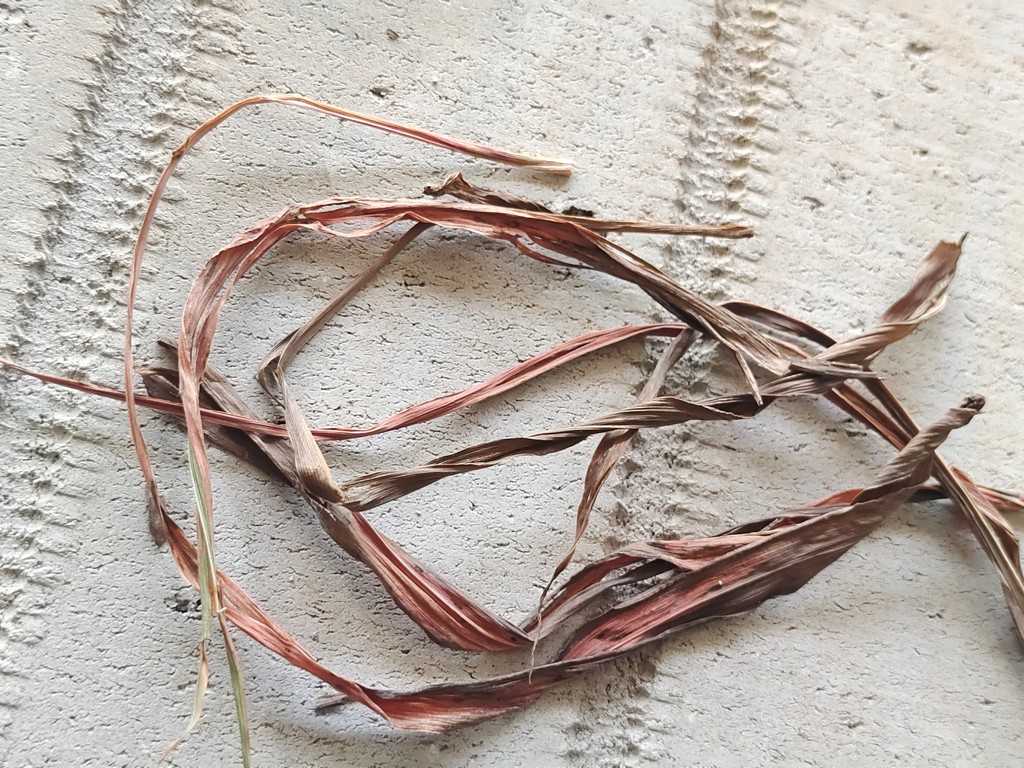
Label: Dried